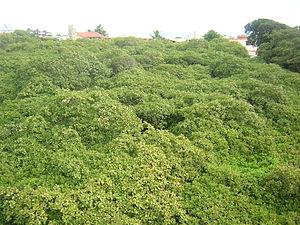
Le plus grand anacardier du monde, localisé à Parnamirim, Rio Grande do Norte (Brésil)